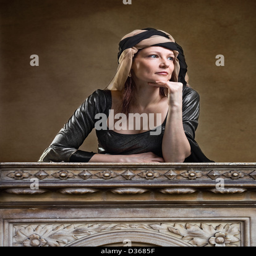
the woman in dress , the fragment of church of centuries is used .